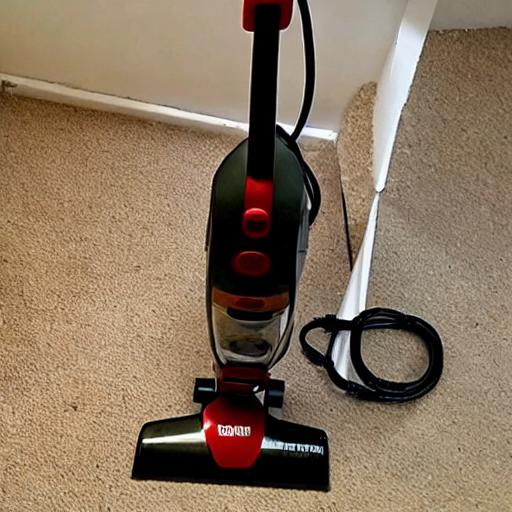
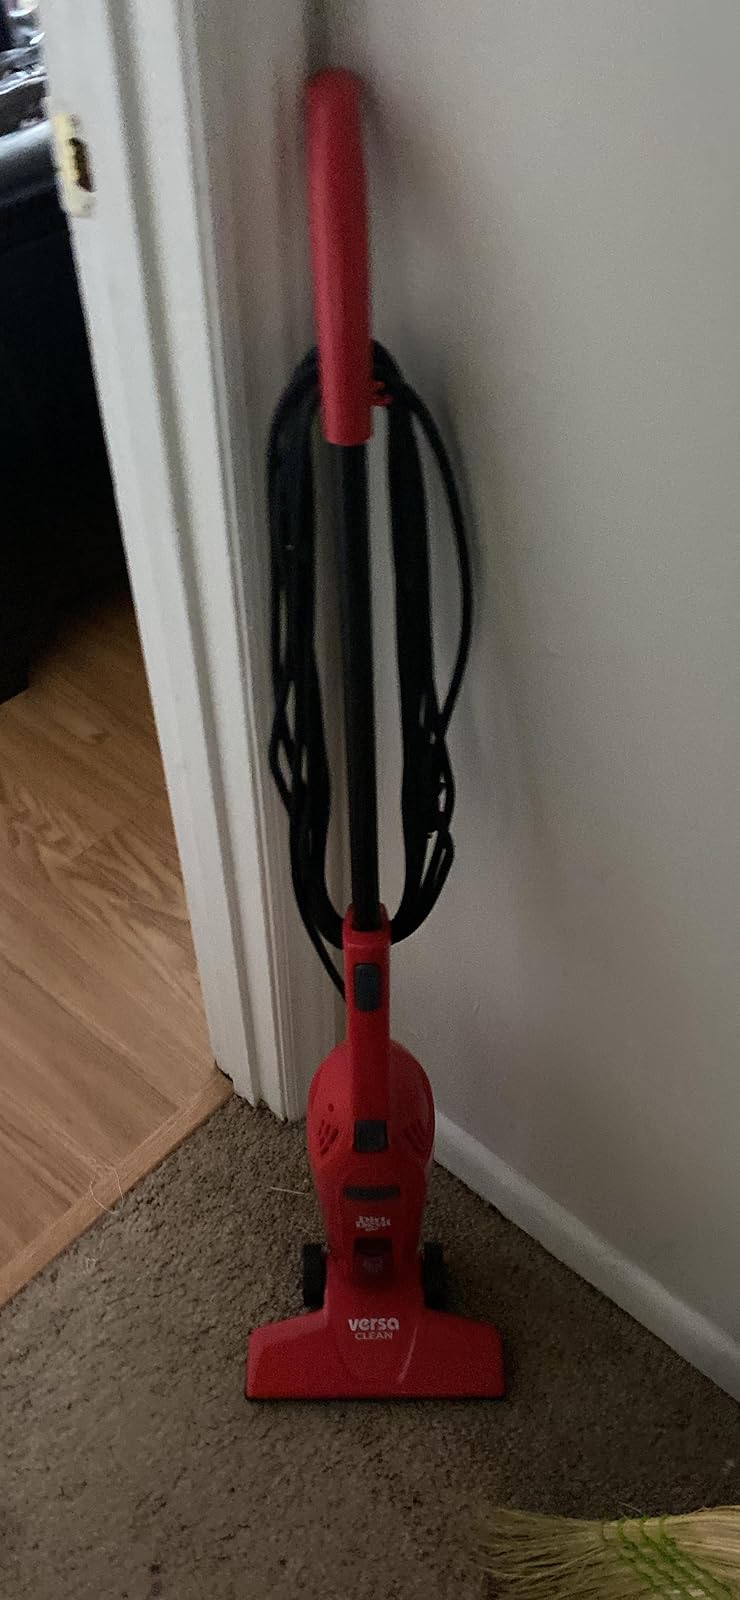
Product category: items_vacuum
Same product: no